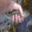
Label: trout